Shirokanedai Station

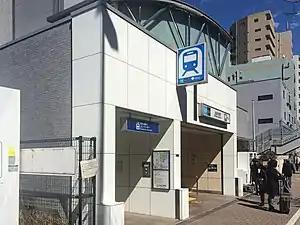
Exit No. 2 in March 2017

is a subway station in Minato, Tokyo, operated jointly by the Tokyo subway operators Tokyo Metro and Tokyo Metropolitan Bureau of Transportation (Toei).